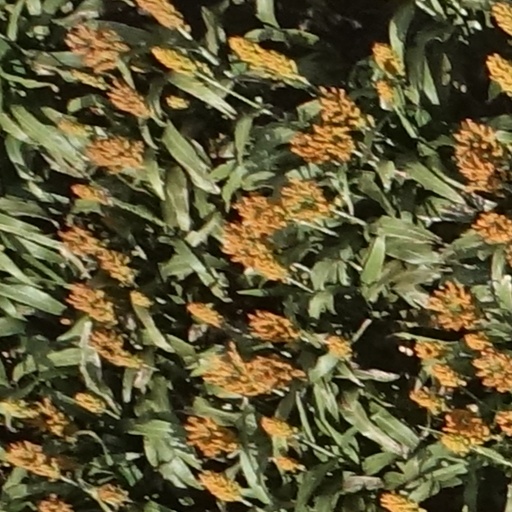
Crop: sorghum